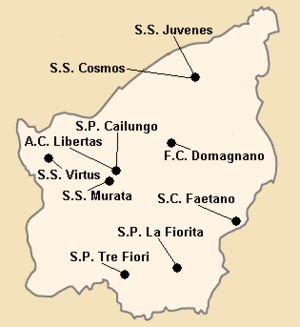
Répartition des clubs en Serie A1 1994-1995.
La saison 1994-1995 de Serie A1 était la dixième édition de la première division saint-marinoise.